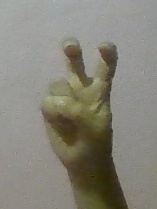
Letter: toot